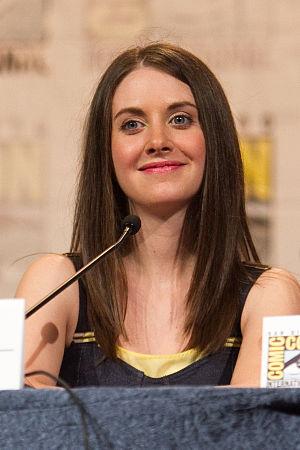
Cet article présente les personnages de la série américaine Community, créée par Dan Harmon.
Alison Brie est une actrice américaine, née le 29 décembre 1982 à Los Angeles.